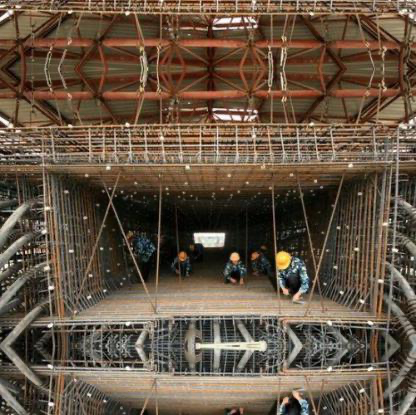
Objects in the image:
label: helmet
label: helmet
label: helmet
label: helmet